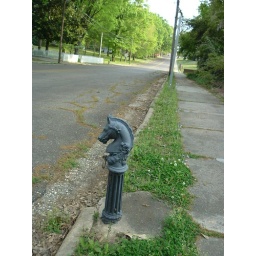
Back in the days of horse and carriages, a person used this horse to tie their own horse down.